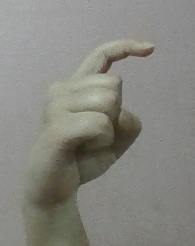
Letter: ra